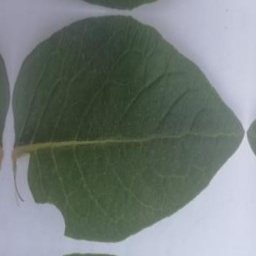
Etiqueta: Sana